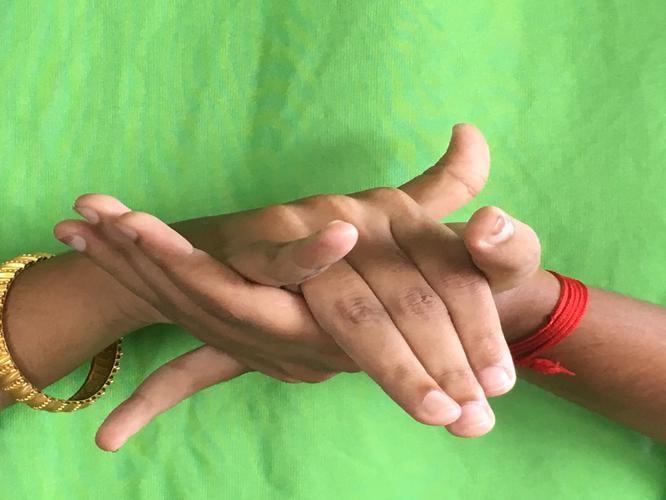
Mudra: Kurma
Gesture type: double_hand